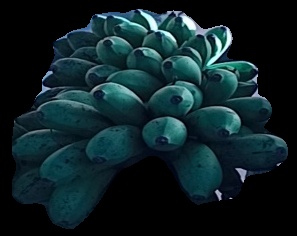
Variety: rasbale
Grade: grade2